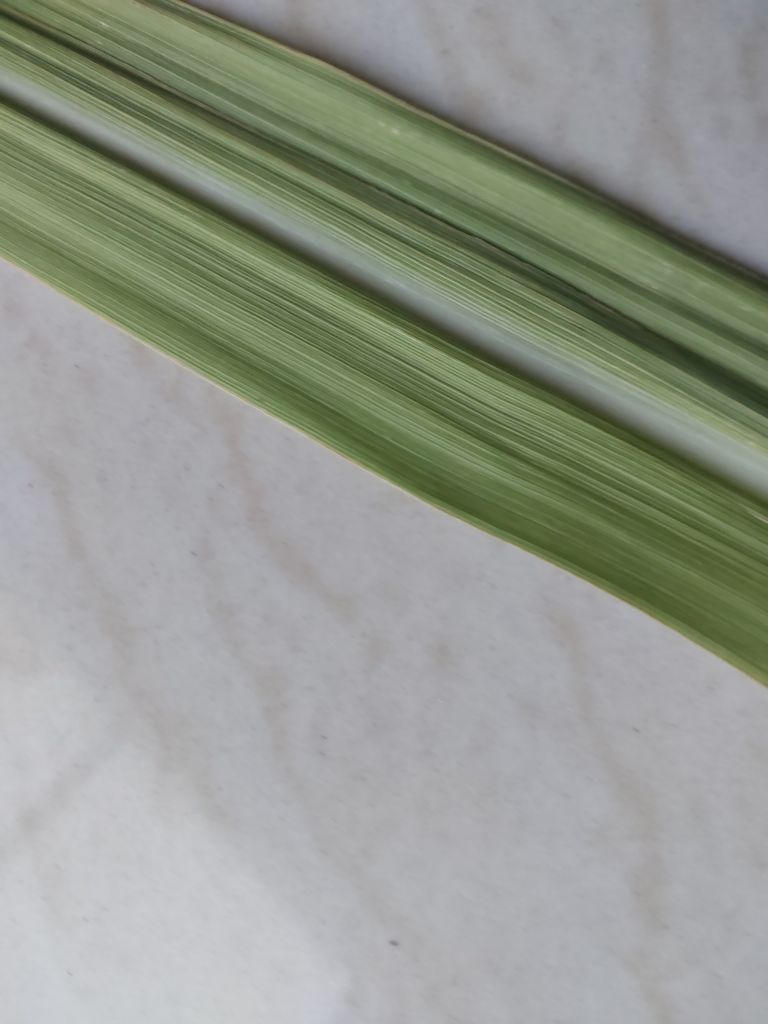
Label: Viral Disease